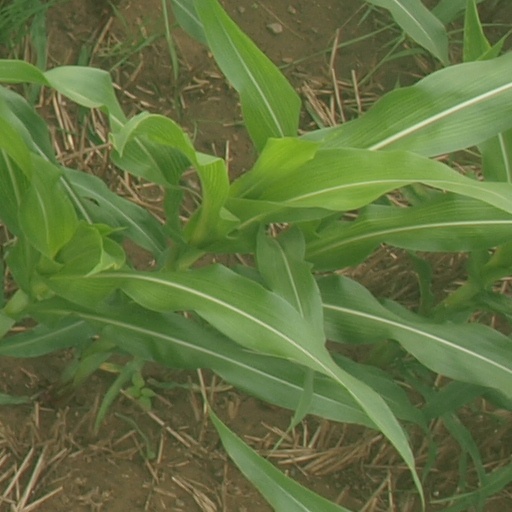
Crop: maize; corn